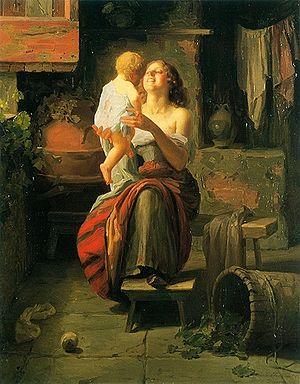
L'amour désigne un sentiment intense d'affection et d'attachement envers un être vivant ou une chose qui pousse ceux qui le ressentent à rechercher une proximité physique, intellectuelle ou même imaginaire avec l'objet de cet amour. Dans le cas d'une autre personne, l'amour peut conduire à adopter un comportement particulier et aboutir à une relation amoureuse si cet amour est partagé.